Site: brandenburg
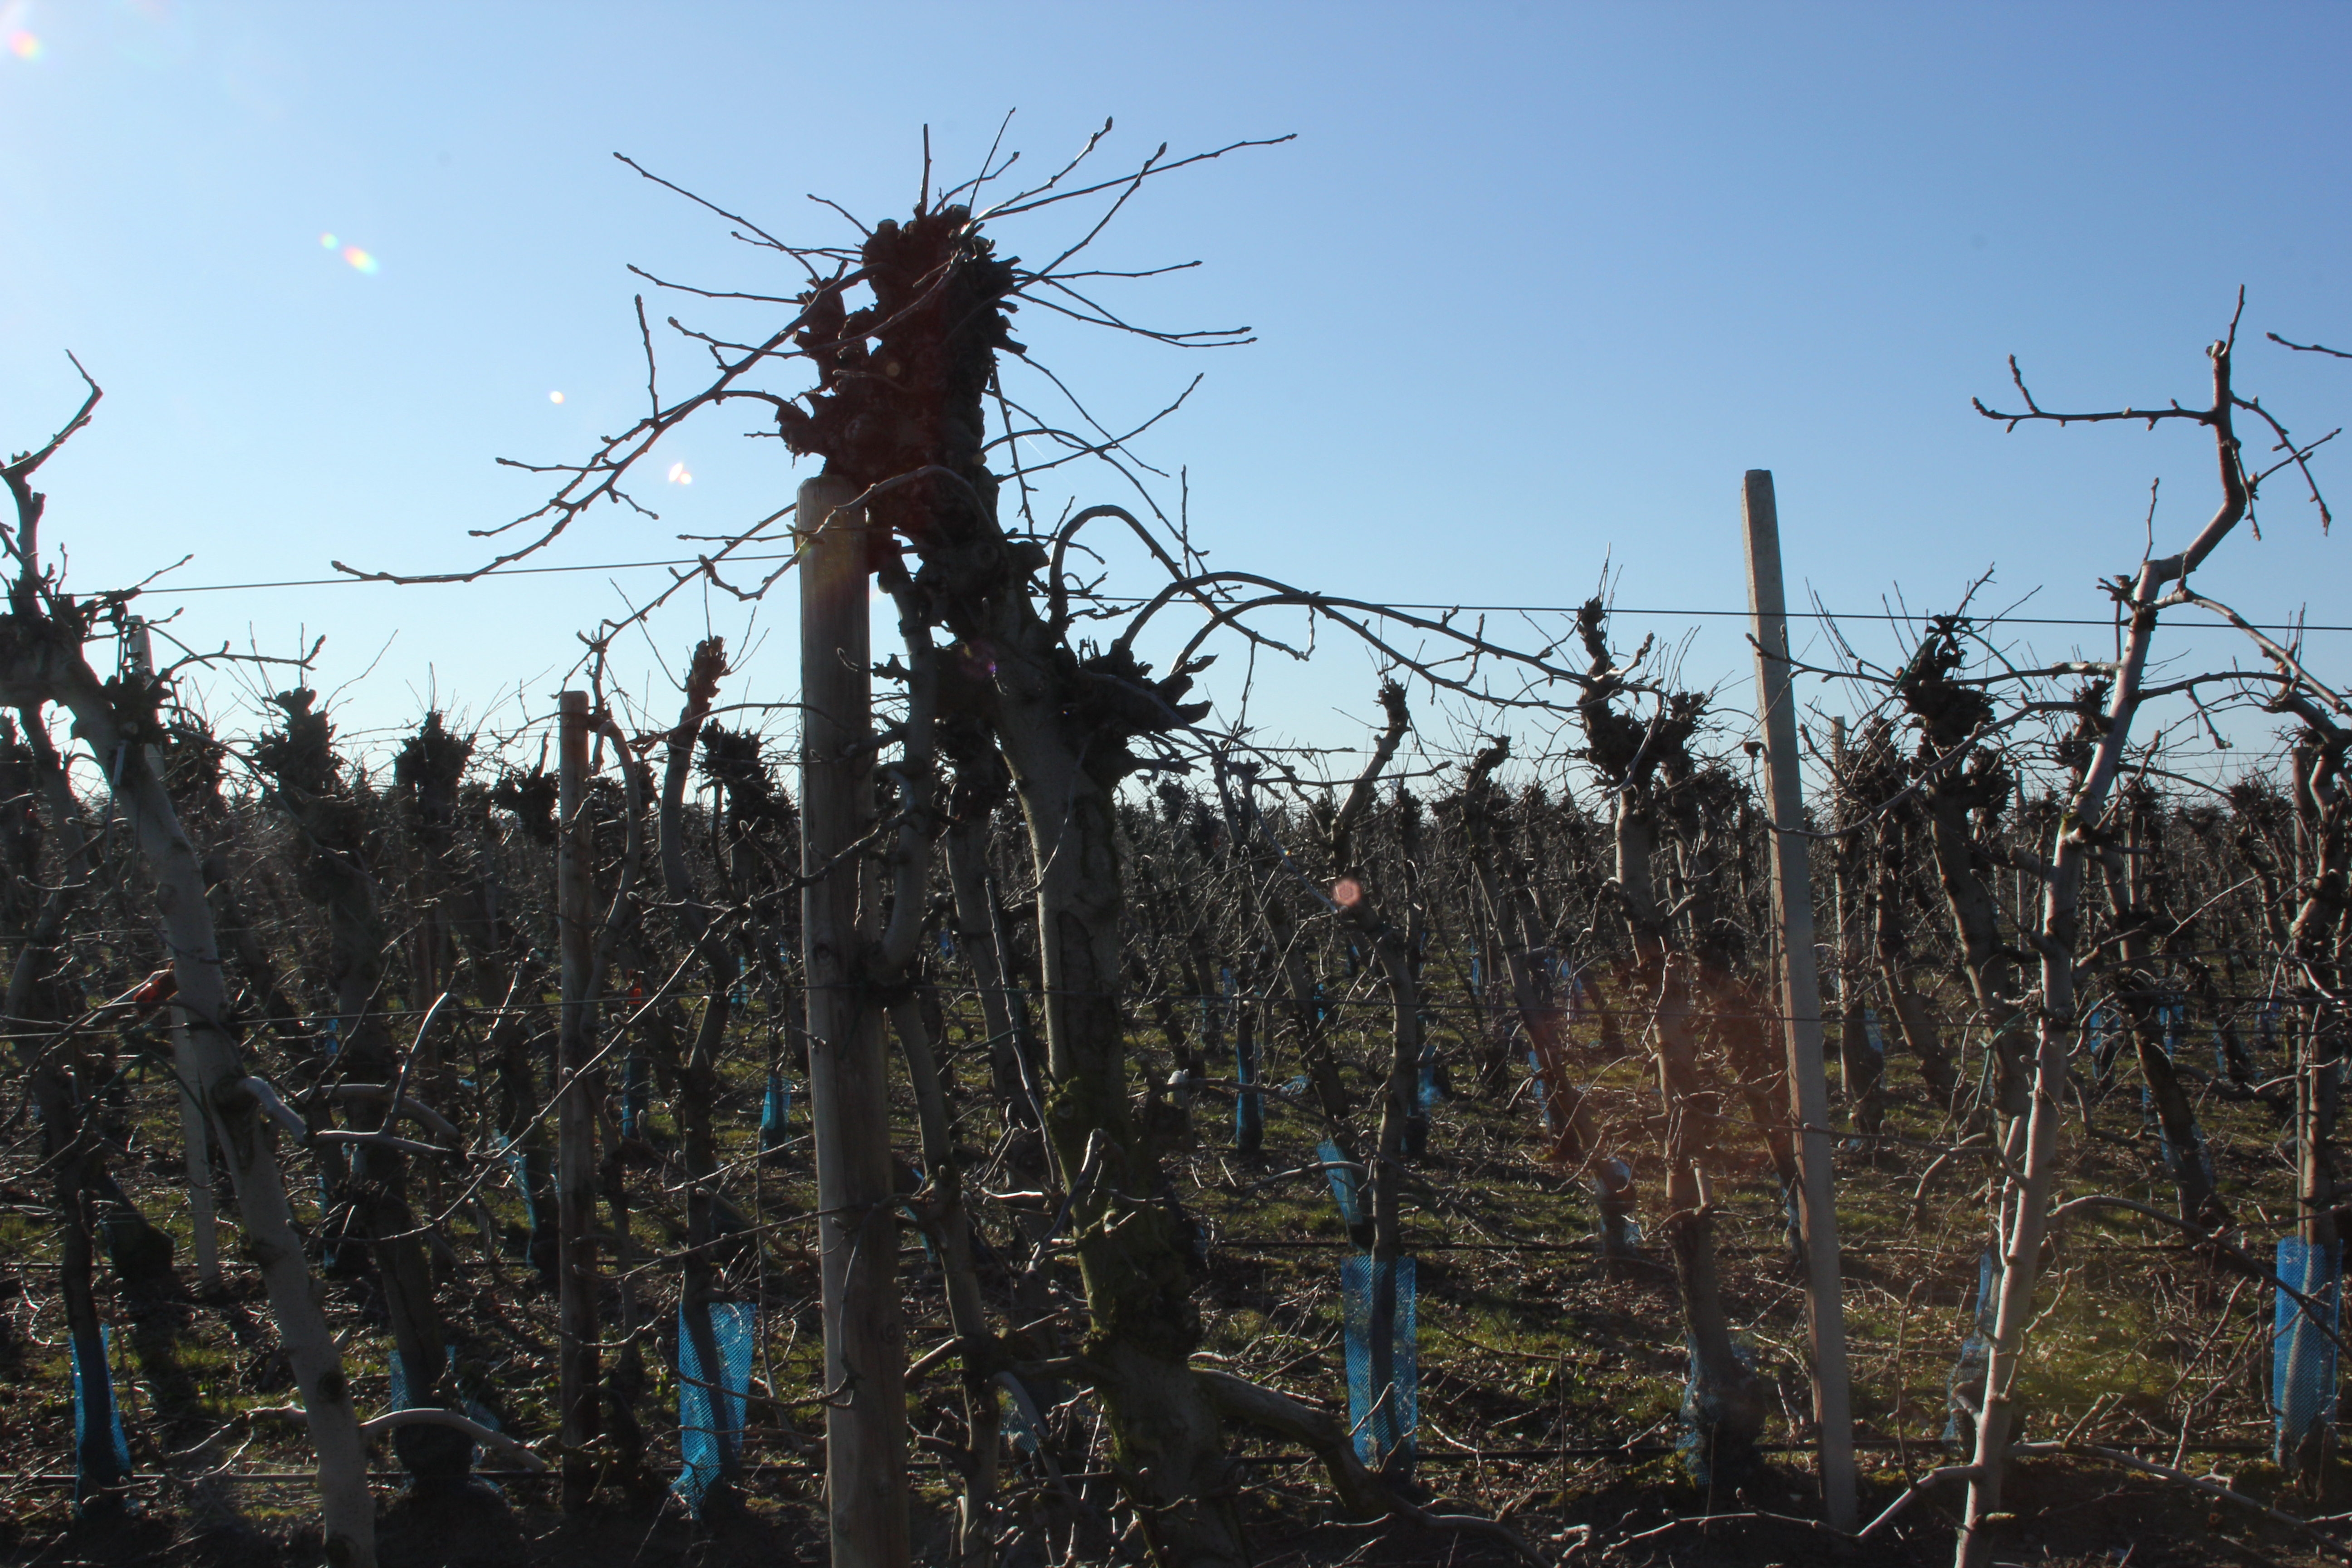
Growth stage (BBCH 03): Bud development